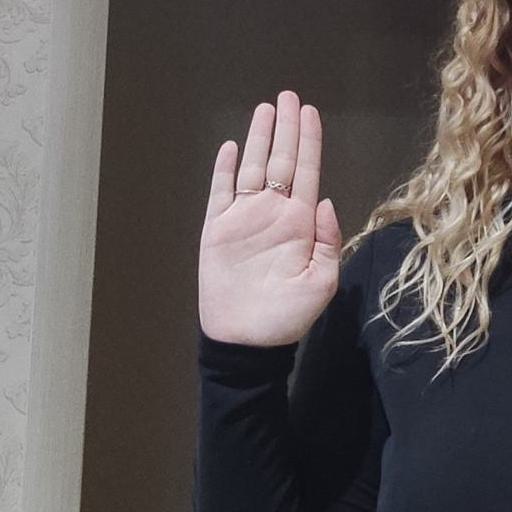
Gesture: stop